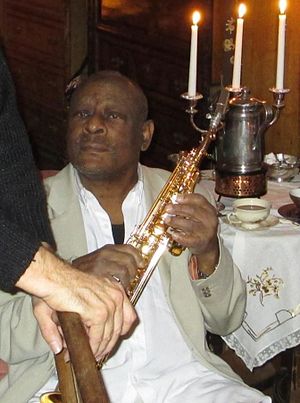
Multiinstrumentalist
Colin Dyall (far till Karl Dyall og Sharon Dyall) er multiinstrumentalist med forkærlighed til saxofonen.
En multiinstrumentalist er en musiker, der mestrer flere musikinstrumenter. To af de mest berømte multiinstrumentalister er Stevie Wonder og Paul McCartney.